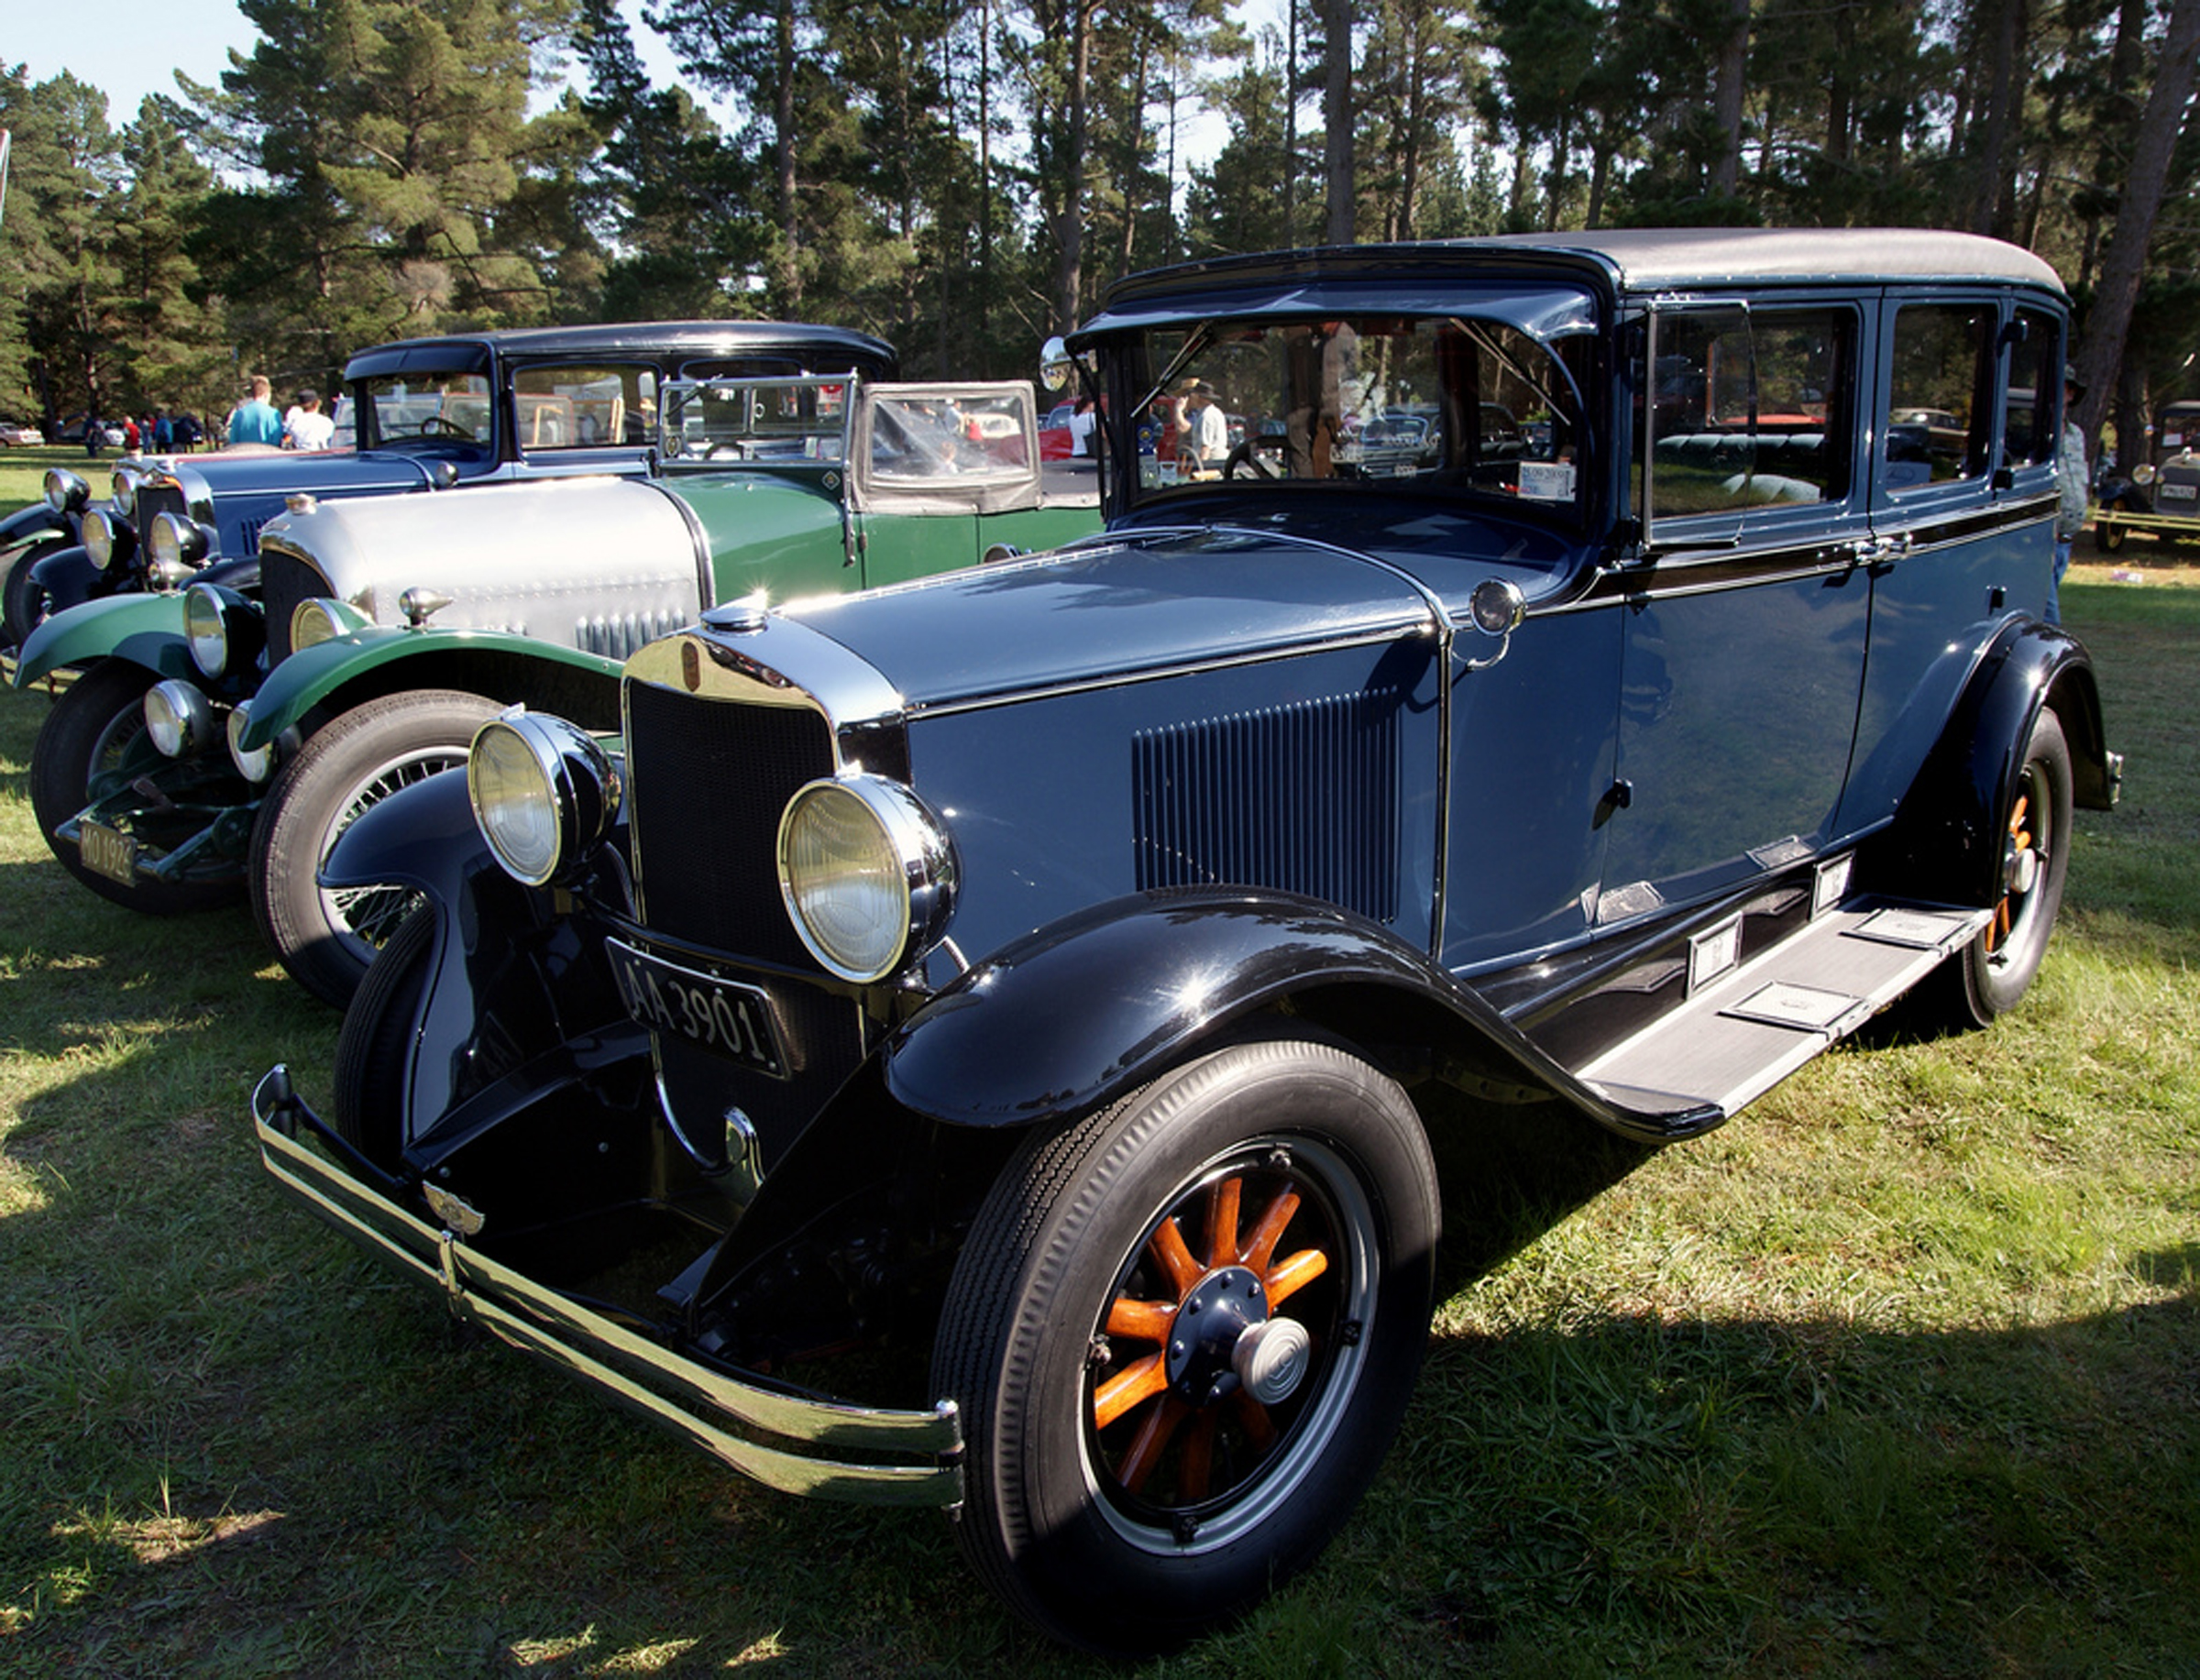
car, vehicle, motor vehicle, vintage car, ford, sedan, oldcars, carshow, classiccars, 1929grahampage612, luecar, antique car, hot rod, land vehicle, touring car, automobile make, compact car, luxury vehicle, ford model a, ford model y